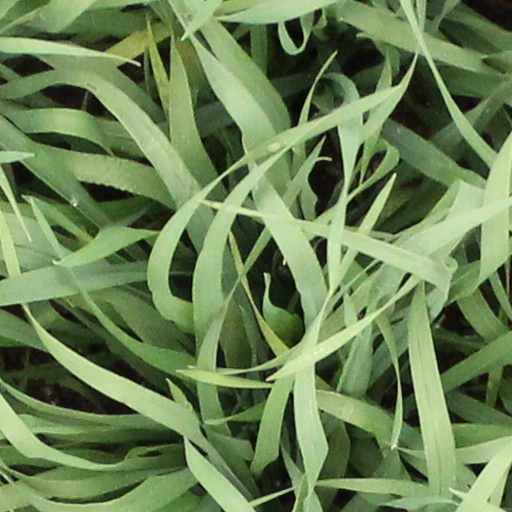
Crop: wheat